Grant's Tomb

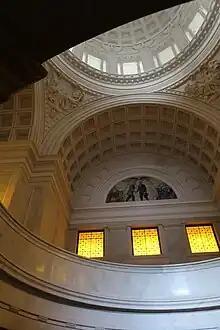
Interior of the tomb, looking up from crypt level

Most visitors in the early 20th century generally adhered to the monument's strict rules. Some visitors talked loudly, loitered, vandalized, or roller-skated on the steps, and there were also "relic hunters" who took pieces of the monument. The New York City Board of Estimate provided $300,000 in early 1901 for "general improvements" to the area around Grant's Tomb. Julia died on December 14, 1902, and she was placed in her sarcophagus the week afterward. The Grant family also donated to the GMA several thousand letters that Ulysses had written, and battle flags were placed in the reliquary rooms at the tomb's northwest and northeast corners in 1903. The GMA requested in early 1904 that the state fund a heating plant in the tomb. The monument had also started to leak, causing the plaster to flake off. As such, in late 1904, workers coated the interior with paraffin wax to reduce leaks; the work was completed the next year.